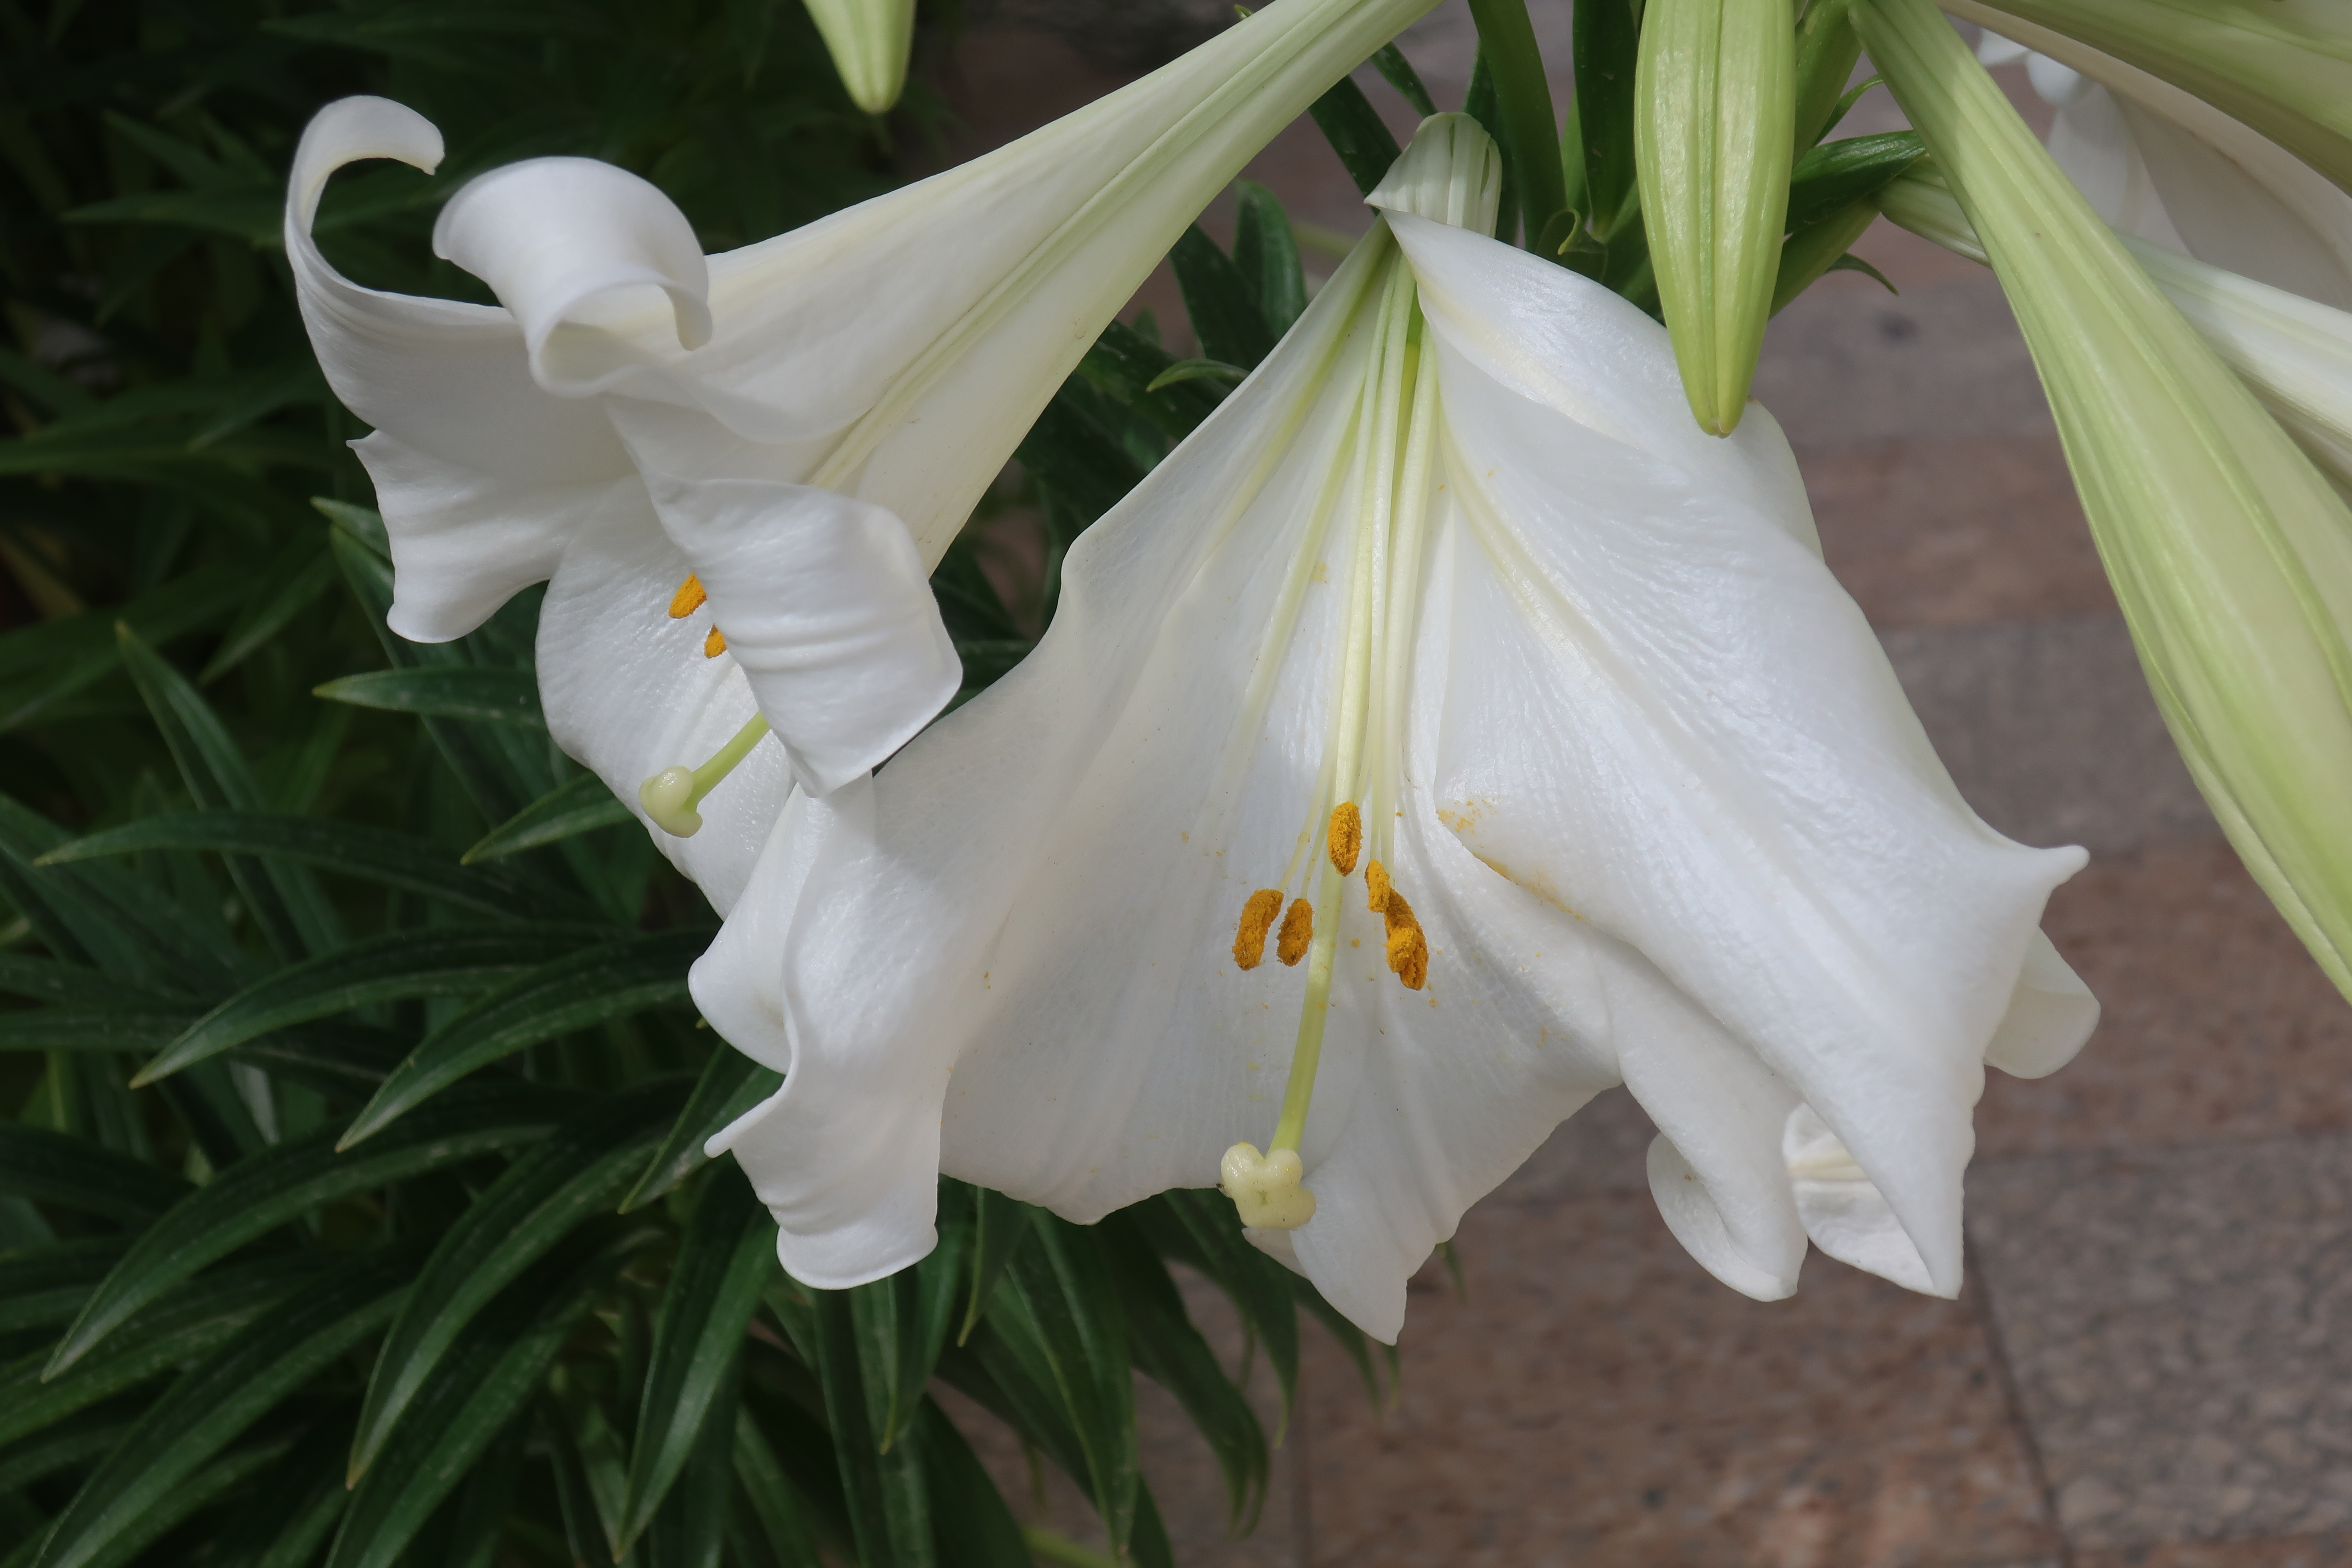
plant, tree, forest, flora, flowers, landscape, autumn, branch, nature, flowering plant, white, lily, flower, petal, lily family, solanales, amaryllis belladonna, morning glory family, hippeastrum, morning glory, datura, angel's trumpets, crinum, amaryllis family, nightshade family, wildflower, cestrum